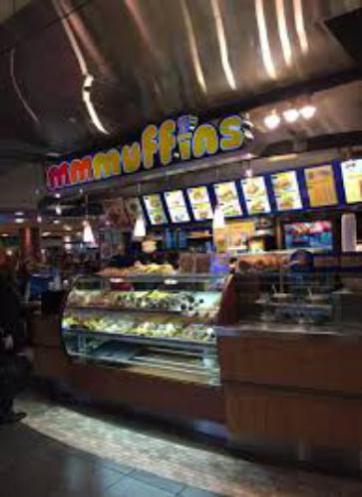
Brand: mmmuffins
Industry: Others